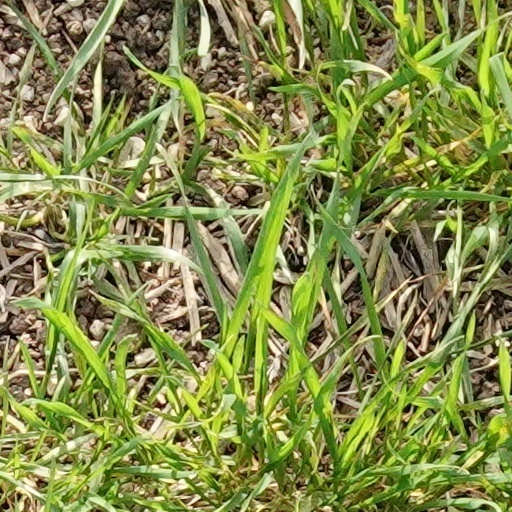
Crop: wheat